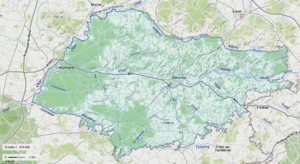
Principales rivières du Soissonnais
Le Soissonnais ou Soissonnois, est une région naturelle de France, située au cœur du Bassin Parisien, à quatre-vingts kilomètres au nord de Paris, sur les départements de l'Aisne et de l'Oise. La région tire son nom du peuple gaulois des Suessiones ou suessions qui était présent dans la région dans l'antiquité gauloise.